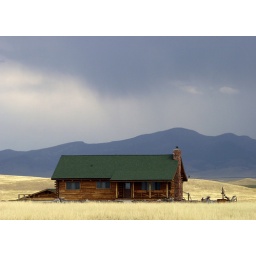
A log house in Montana grasslands, with afternoon clouds and virga.